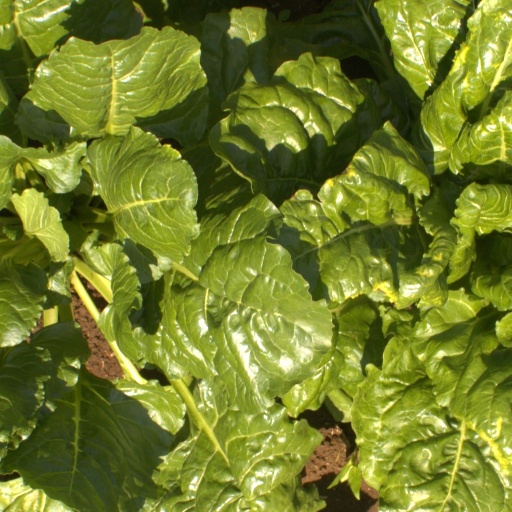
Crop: sugar beet